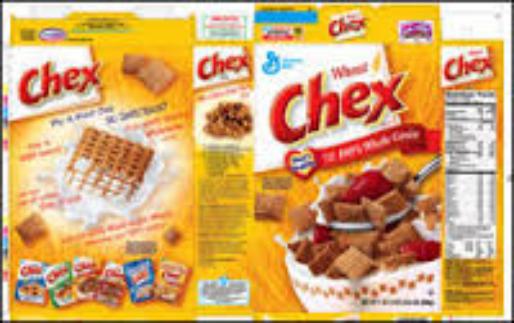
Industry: Food